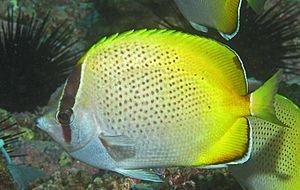
Chaetodon guentheri est une espèce de poissons appartenant à la famille des Chaetodontidae.
Les Chaetodon ou poissons-papillons forment un genre de poissons de la famille des Chaetodontidae dont on rencontre les espèces principalement dans les eaux tropicales de l'Indo-Pacifique.